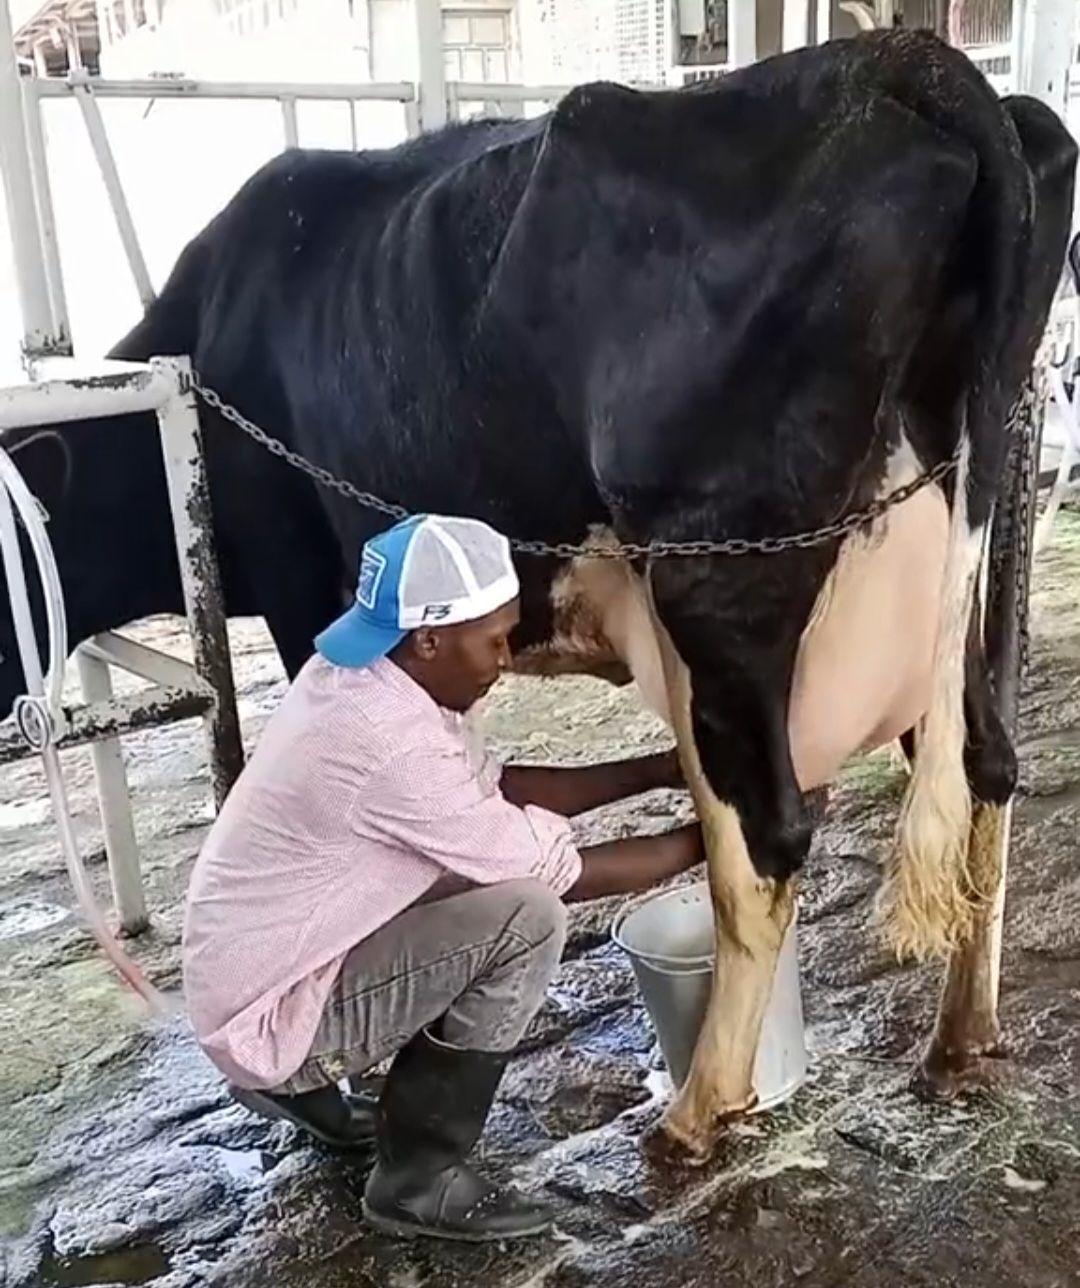
Mkulima amepiga magoti na kukamua maziwa kutoka kwa ng'ombe mwenye madoa meusi na meupe , akitumia ndoo ya chuma,ng'ombe amefungwa kwa mnyororo ndani ya banda la kufugia likiwa na vipaa  vya shambani .